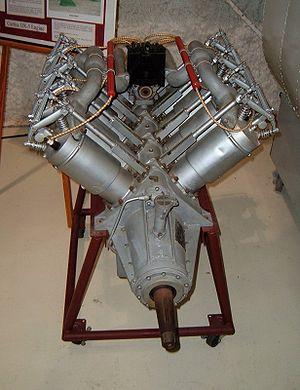
Cet article est la liste des moteurs d'avions par type et constructeur. Voir aussi la Catégorie:Propulsion des aéronefs.